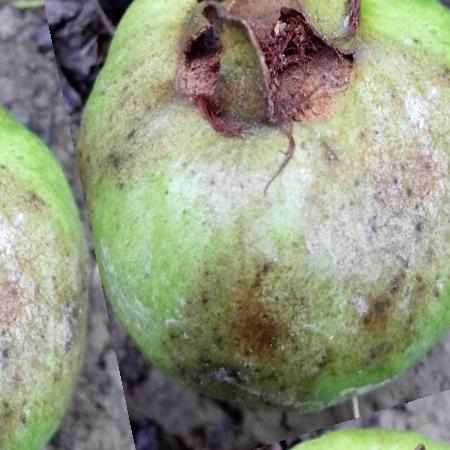
Label: Styler and Root